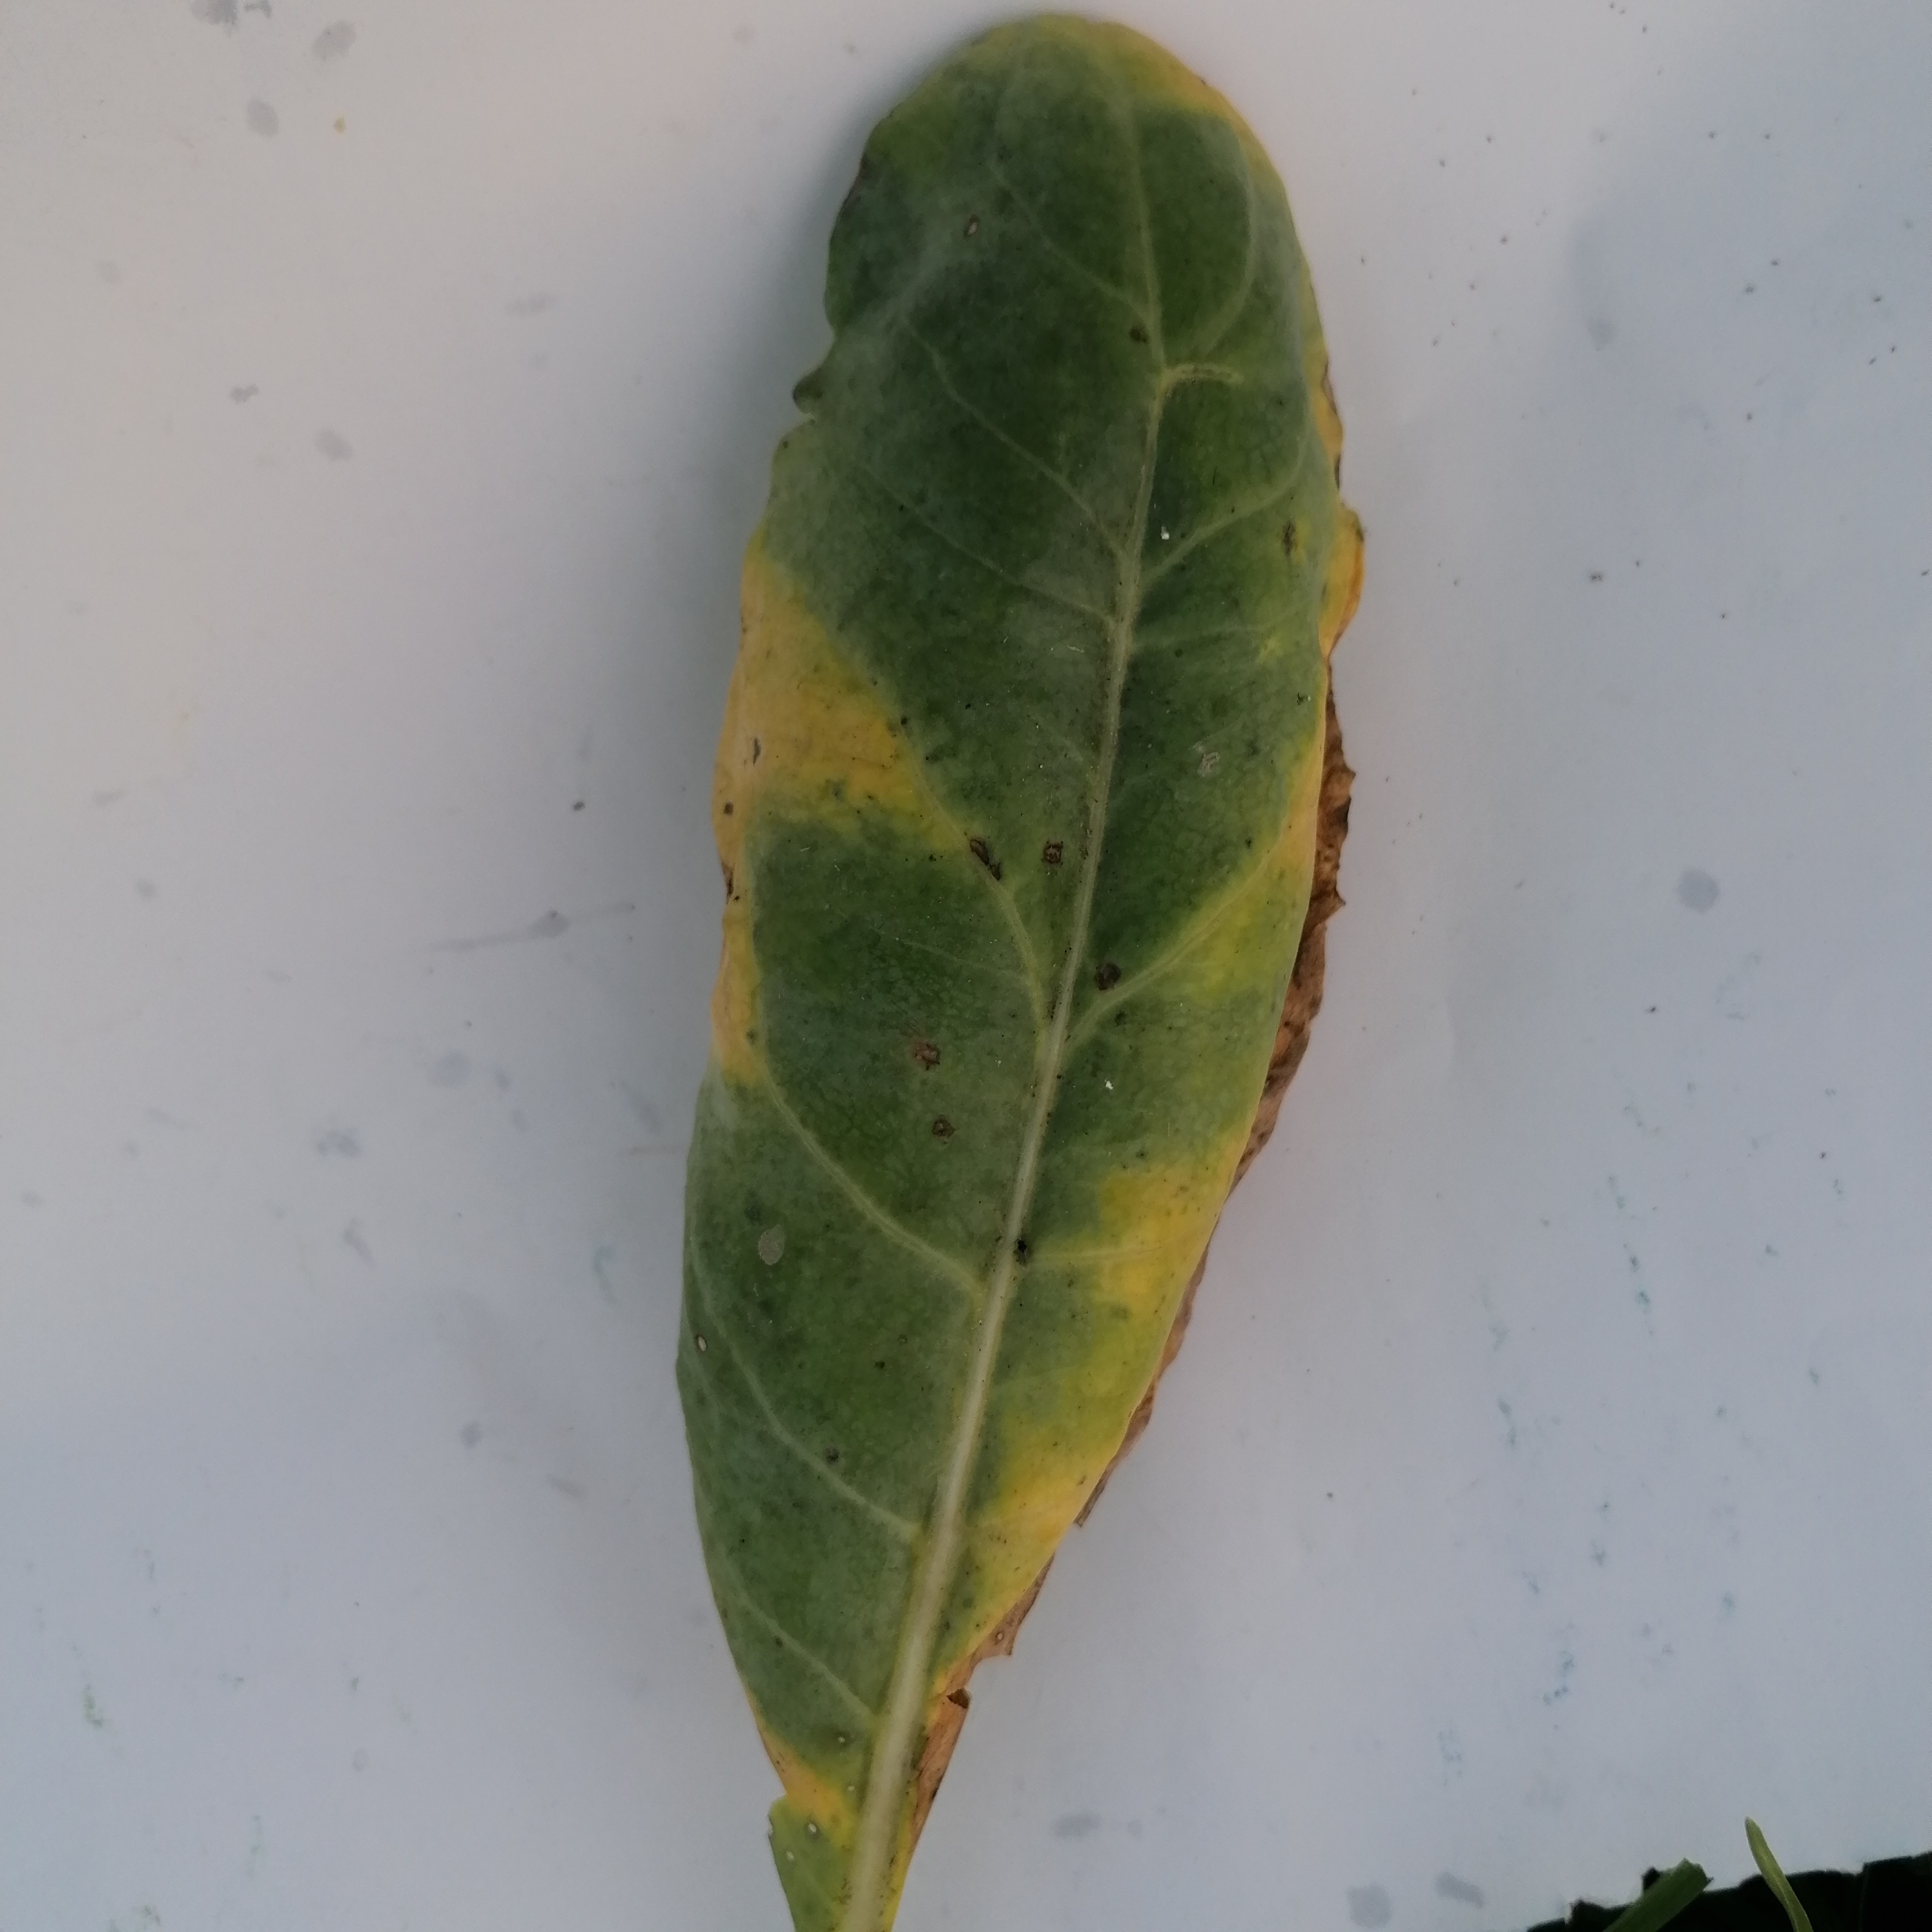
Label: Black Rot